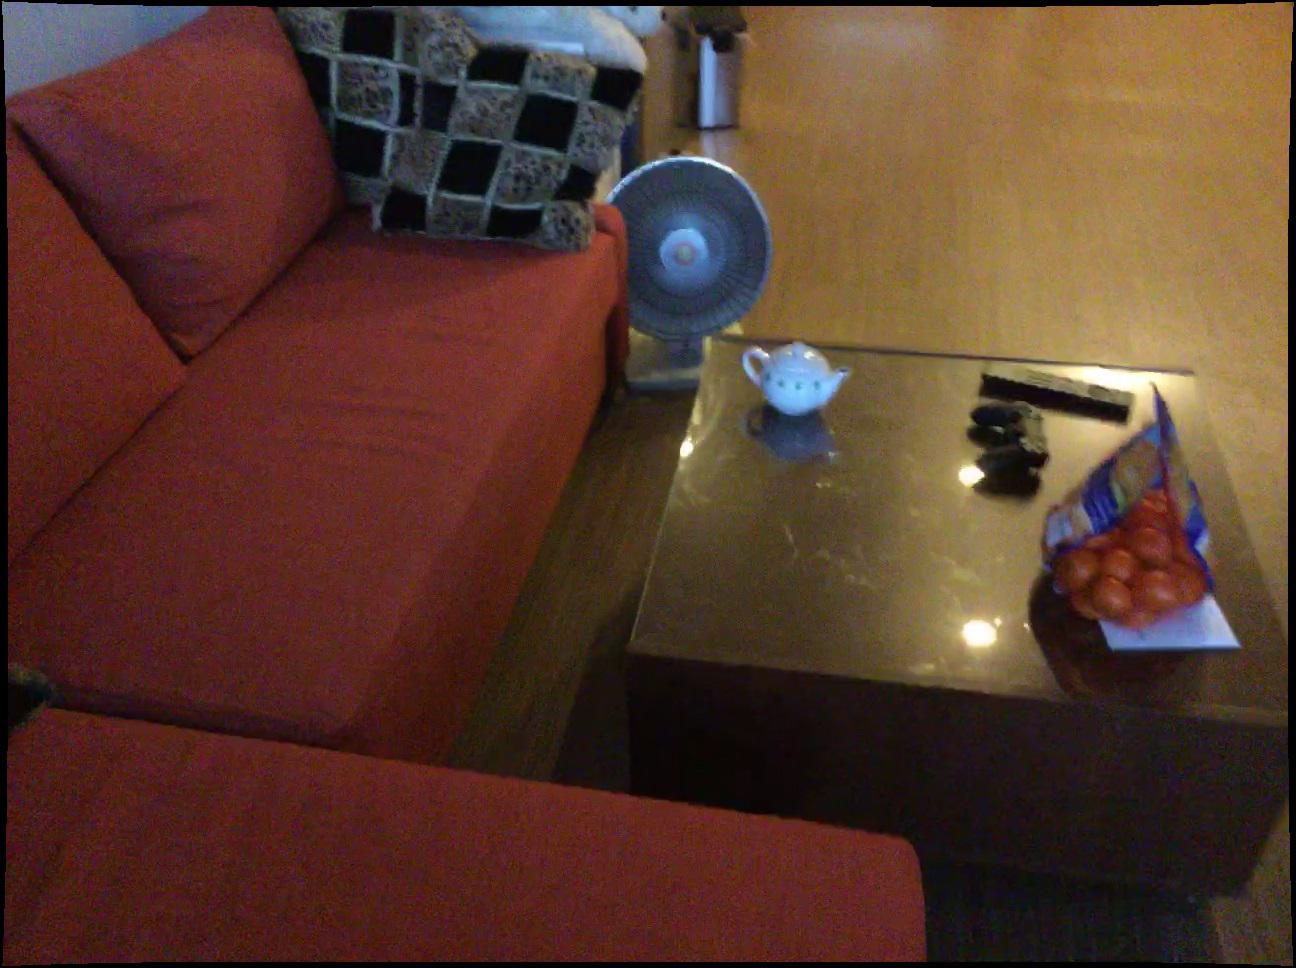
Question: Is the refrigerator left of the teapot from the camera's perspective? Final answer should be yes or no.
Answer: Yes